Rockin' in Time

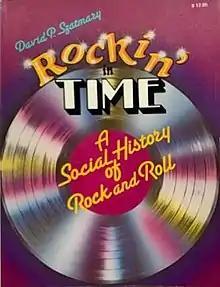
First edition

Rockin' In Time: A Social History of Rock-and-Roll is a rock history book written by David Szatmary. It was originally published in 1987 and is now in its eighth edition (2014).